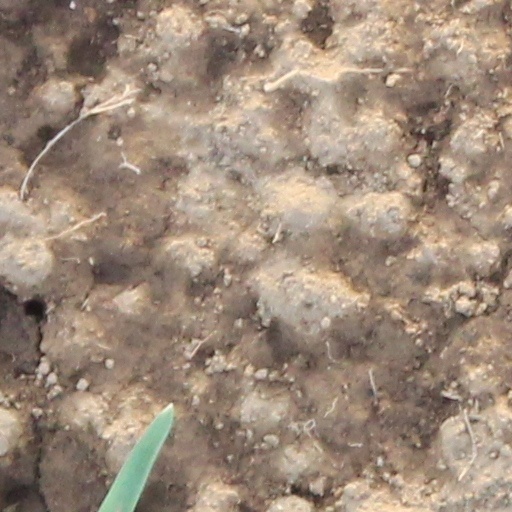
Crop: wheat